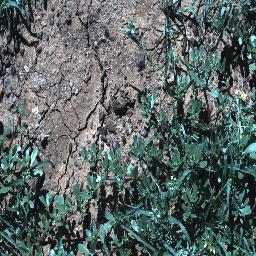
Label: negative